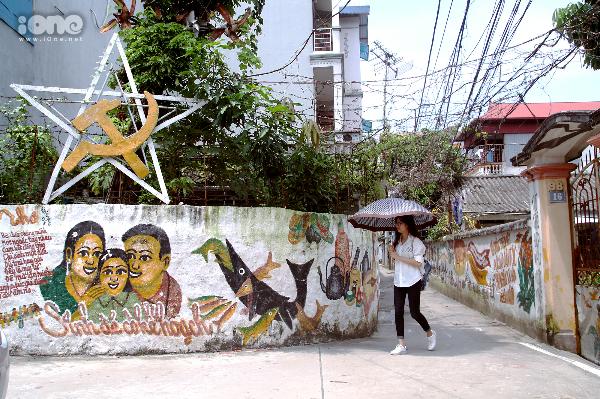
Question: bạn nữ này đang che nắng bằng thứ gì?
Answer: cái dù